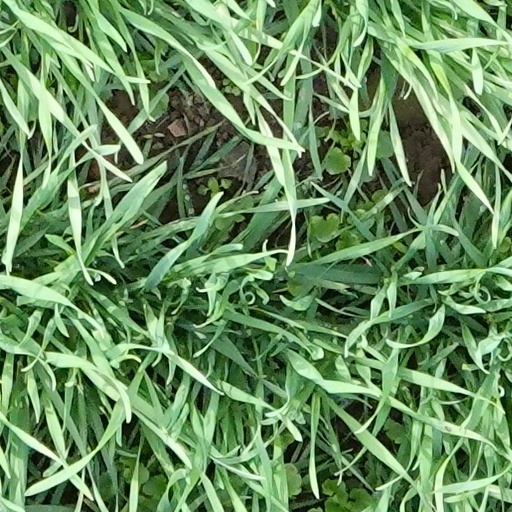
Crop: wheat